Sisters of Charity

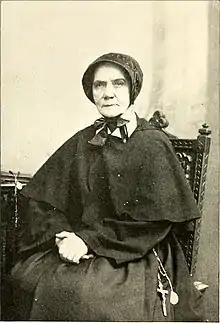
Sr. Anthony O'Connell (1897), US Civil War nurse

In 1817, Mother Seton sent three Sisters to New York City to establish an orphanage. In 1829, four Sisters of Charity from Emmitsburg, Maryland, traveled to Cincinnati, to open St. Peter’s Girl’s Orphan Asylum and School. In 1850, the Sulpician priests of Baltimore successfully negotiated that the Emmitsburg community be united with the international community based in Paris. The foundations in New York and Cincinnati decided to become independent diocesan congregations. Six separate religious congregations trace their roots to the beginnings of the Sisters of Charity in Emmitsburg. In addition to the original community of Sisters at Emmitsburg (now part of the Vincentian order), they are based in New York City; Cincinnati, Ohio; Halifax, Nova Scotia; Convent Station, New Jersey; and Greensburg, Pennsylvania.